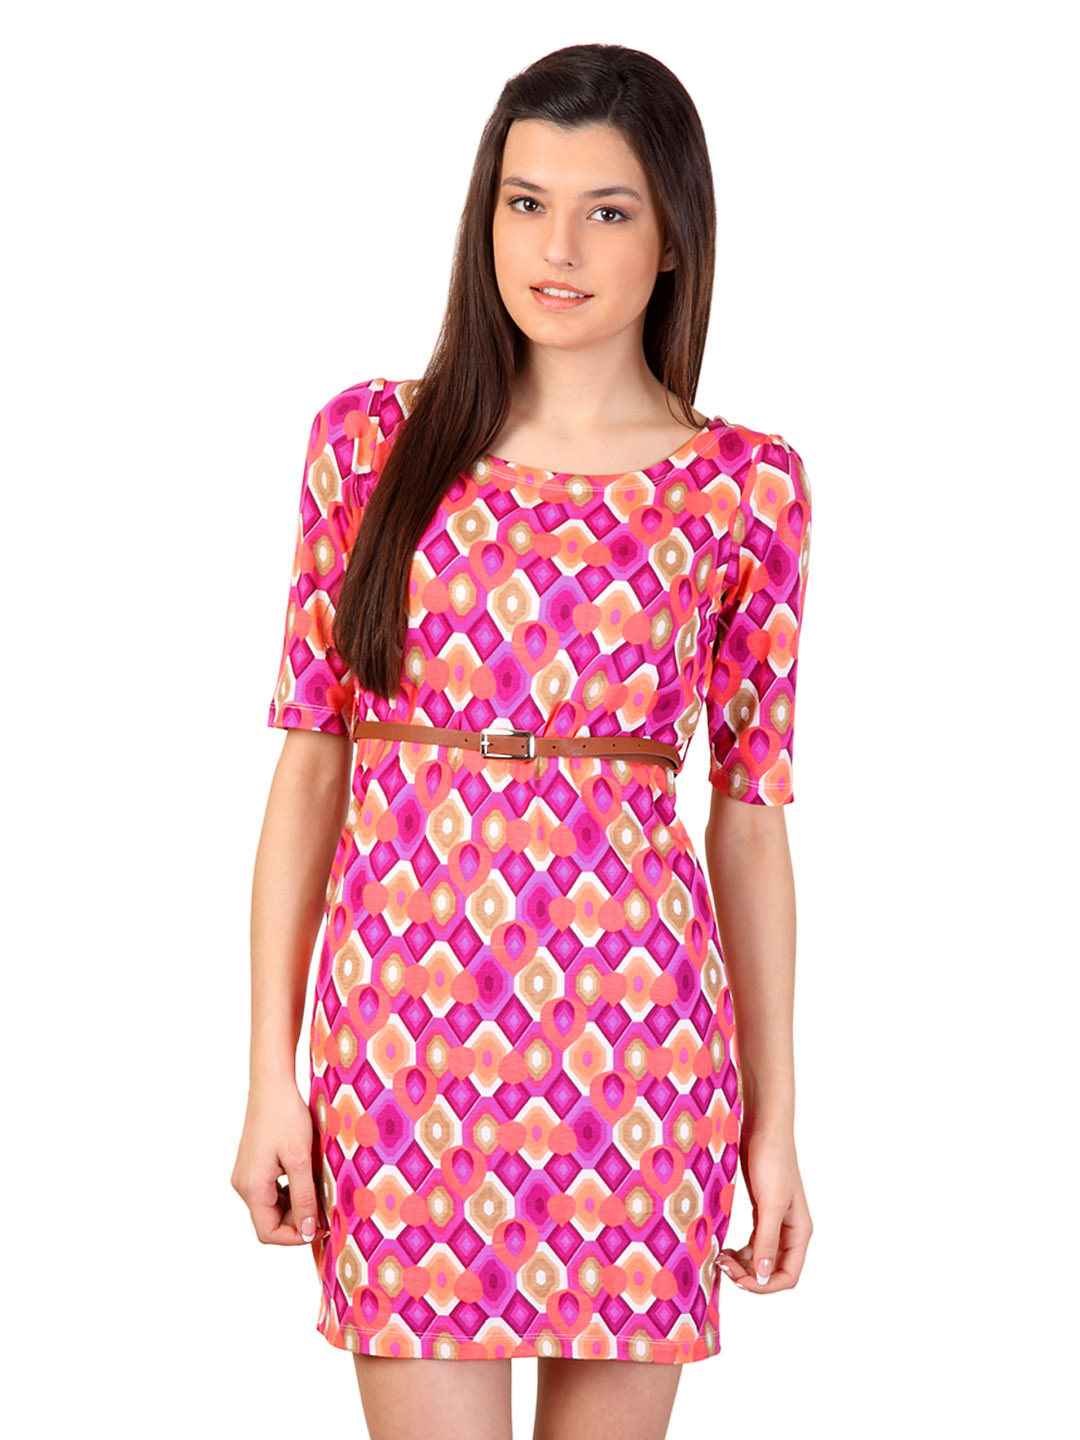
Arrow Woman Pink & Orange Dress
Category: Apparel / Dress / Dresses
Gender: Women
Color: Pink
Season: Summer 2012
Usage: Casual